List of cathedrals in Indonesia

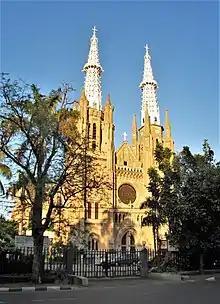
Cathedral of our Lady Assumption in Jakarta

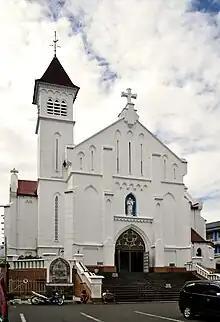
St Mary the Virgin Cathedral in Bogor

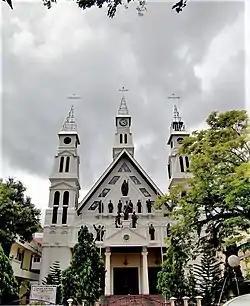
Cathedral of St. Francis Xavier of the Diocese of Amboina

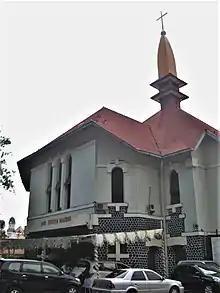
Holy Rosary Cathedral in Semarang

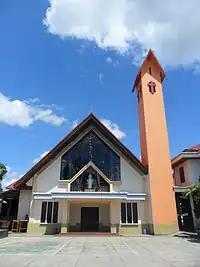
Cathedral of St. Mary, Samarinda

Cathedrals of the Roman Catholic Church in Indonesia: